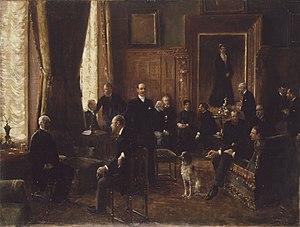
Auteur(s)
Emmanuela Potocka, née Emmanuela Maria Carolina Pignatelli di Cerchiara à Naples en Italie le 10 octobre 1852 et morte à Boulogne-Billancourt en France le 18 décembre 1930, est une salonnière française d'origine italienne.